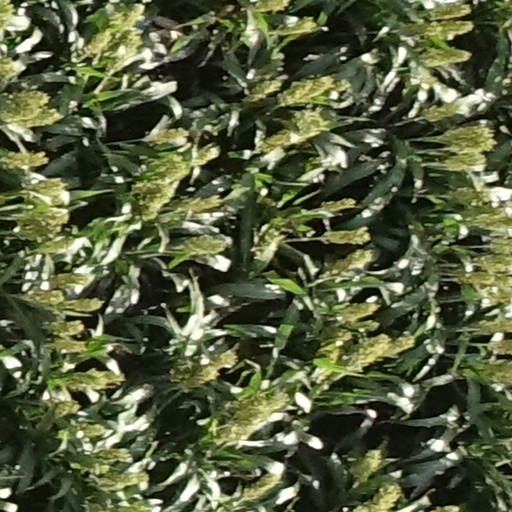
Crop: sorghum